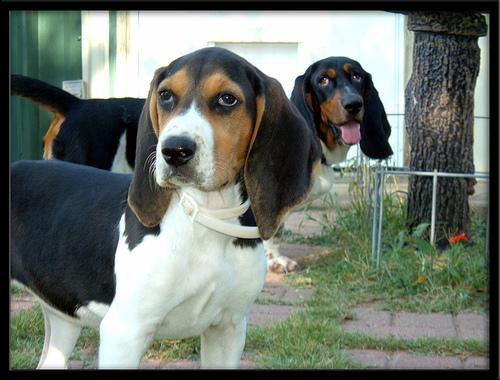
Walker_hound